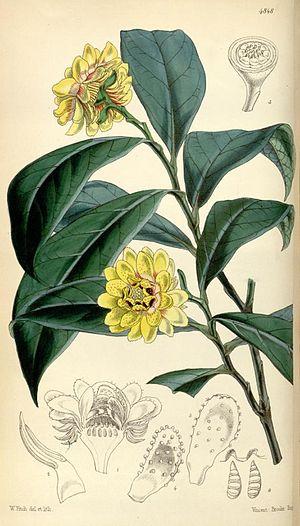
La famille des Eupomatiacées regroupe des plantes angiospermes primitives ; elle ne comprend que deux à trois espèces du genre Eupomatia.